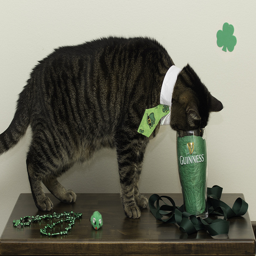
A cat on a desk sticking its head in a cup.
A cat is dressed in St Patrick's day tie and puts its face into a Guinness glass with beads and shamrocks around it.
A grey and black cat sticking its head into a cup.
A brown and black cat puts his face in a cup.
A cat wearing a tie standing around st. patricks day items.